Mammals of Olympic National Park

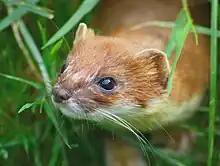
Short-tailed weasel

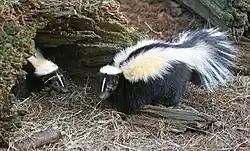
Skunks

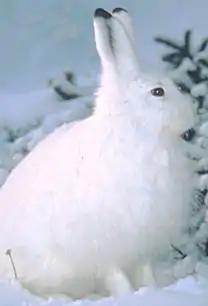
Snowshoe hare

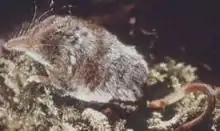
Masked shrew

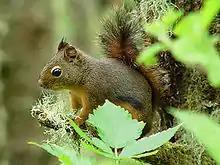
Douglas squirrel

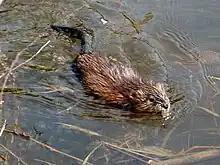
Muskrat

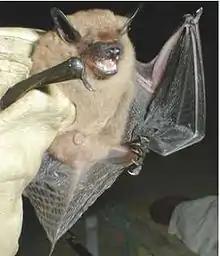
Big brown bat

The coastal portion of Olympic National Park contains of Pacific Ocean shoreline and abuts the Olympic Coast National Marine Sanctuary. The following marine mammals are found in the waters off the beaches of the coastal section of the park.